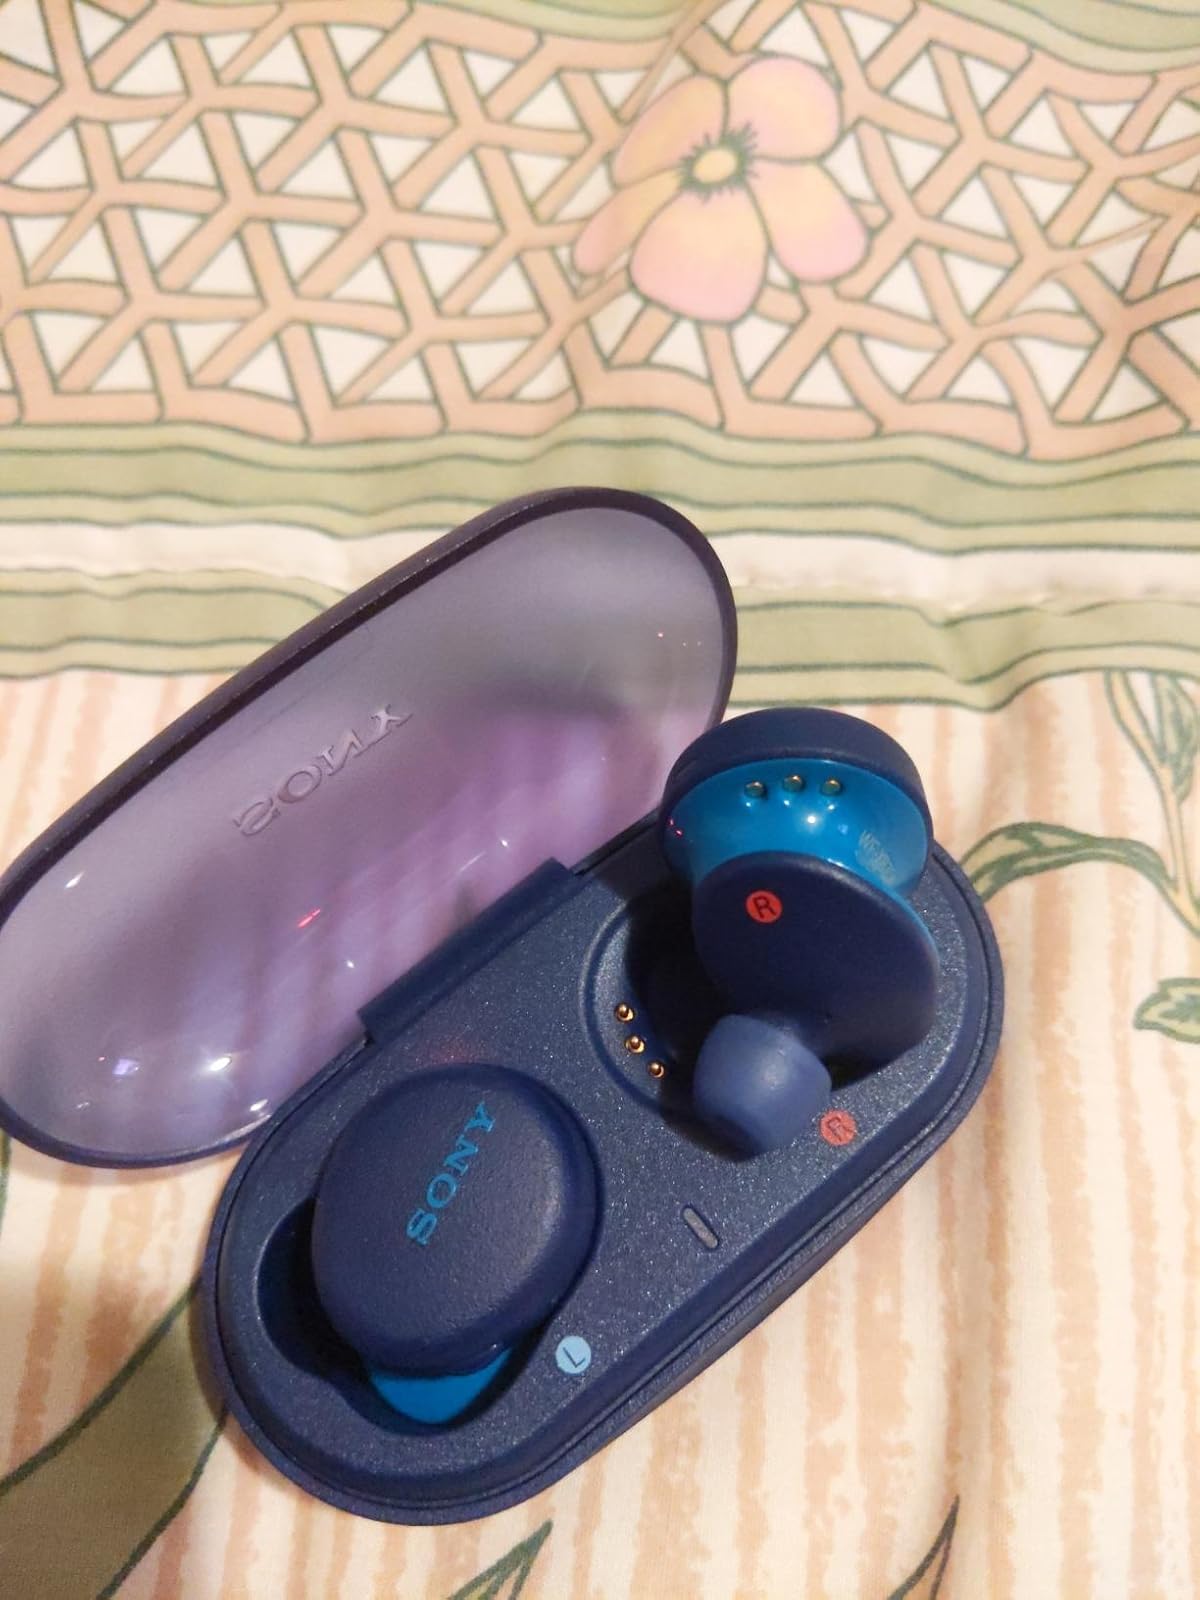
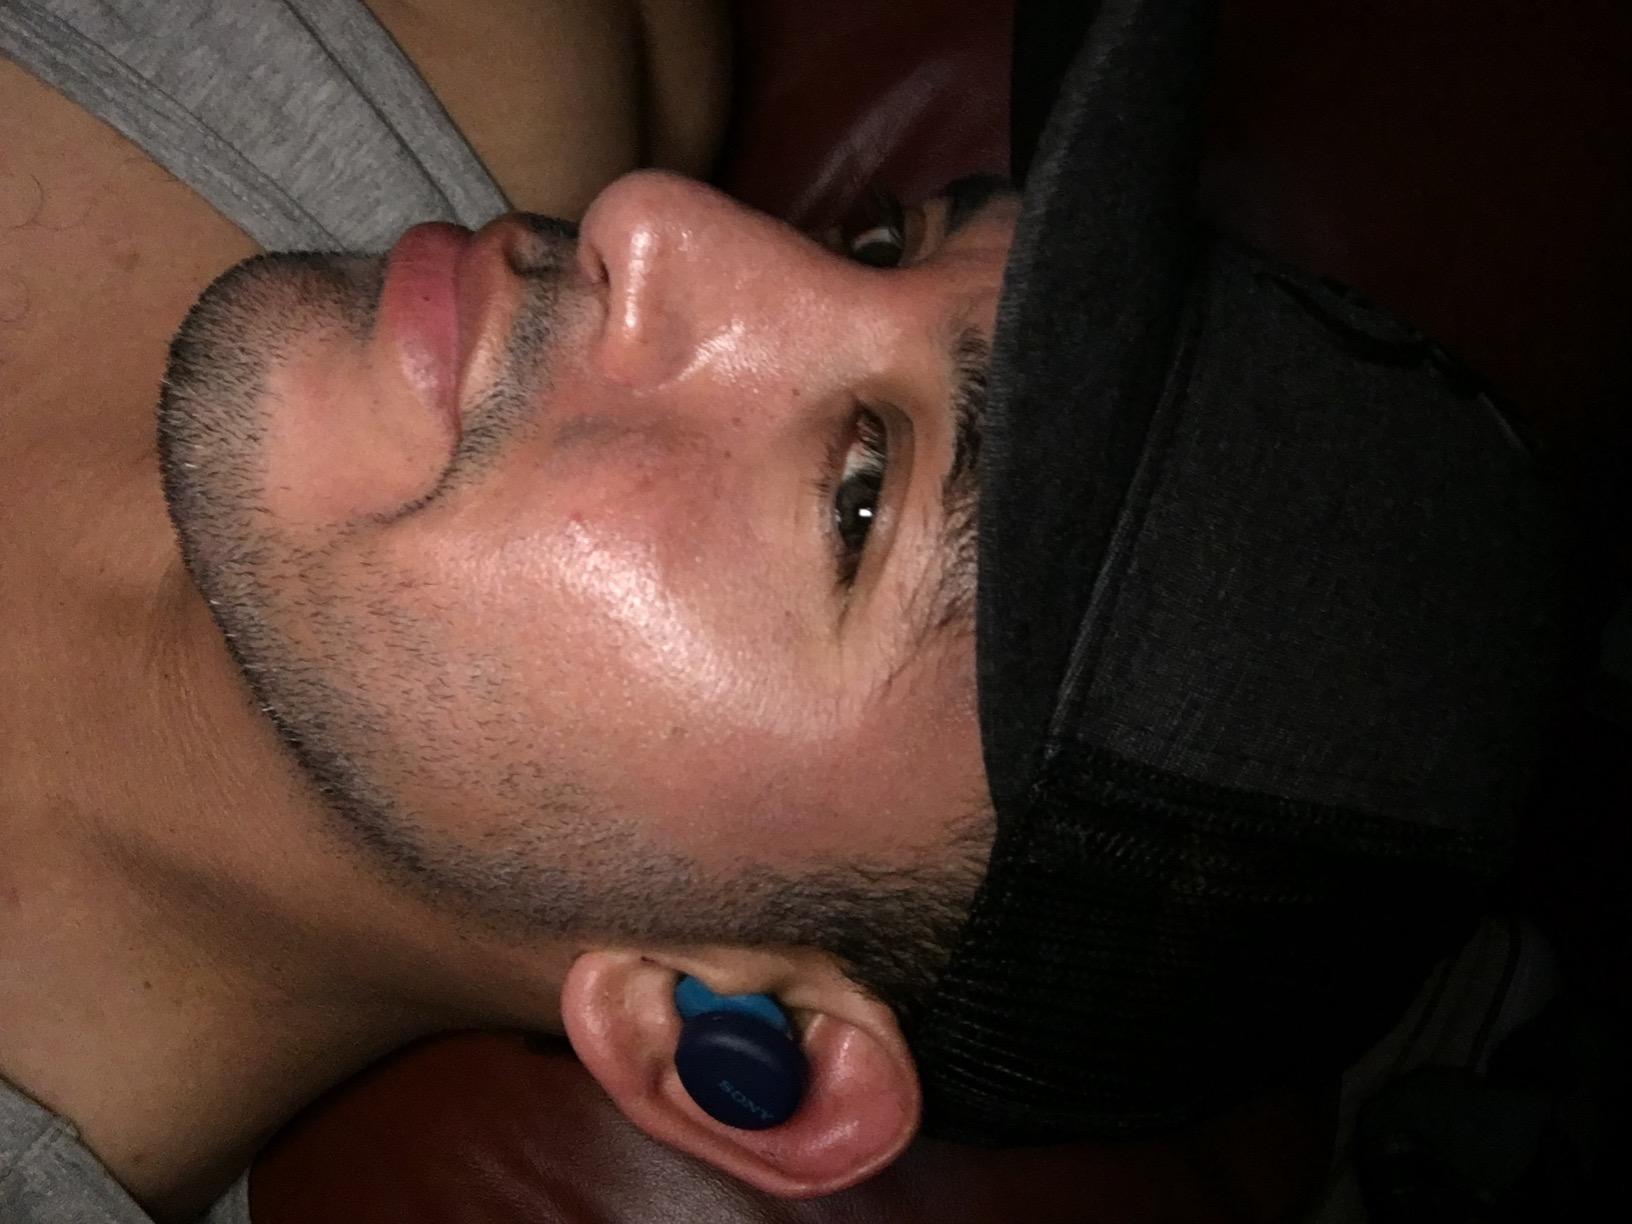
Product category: earbuds
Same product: yes